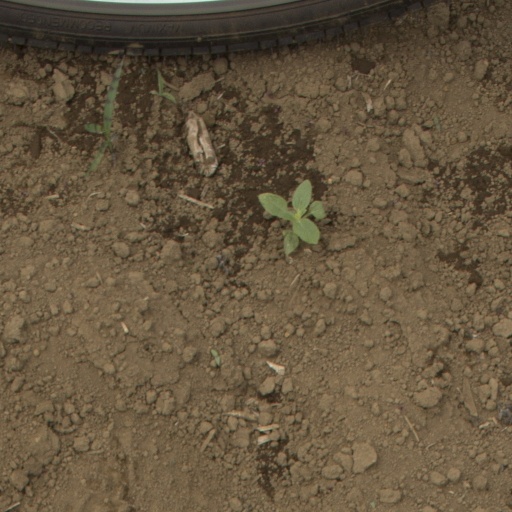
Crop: Jerusalem artichoke